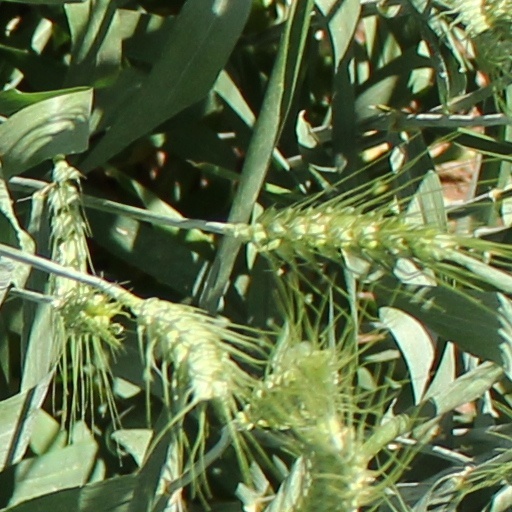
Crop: wheat